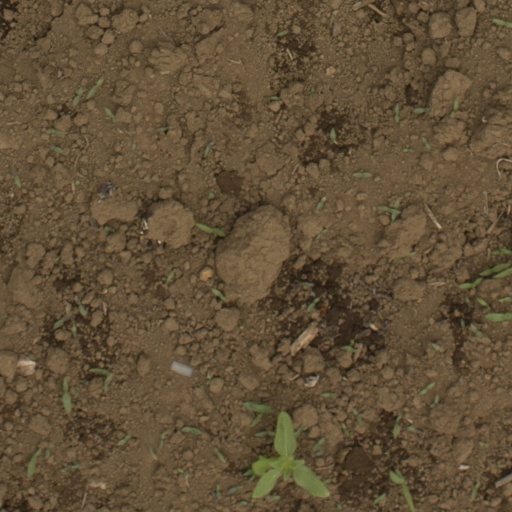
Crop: Jerusalem artichoke